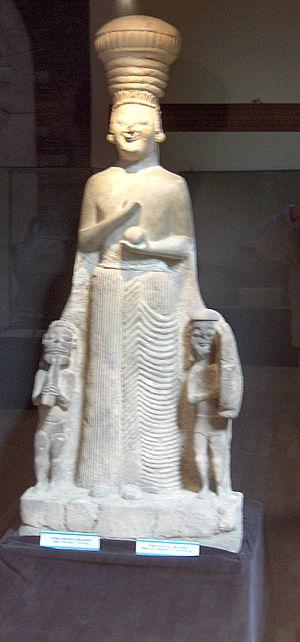
Hattusa, aujourd'hui située à proximité du village de Boğazkale, est un site archéologique situé dans la province de Çorum, en Turquie. Il fait l'objet d'un classement au patrimoine mondial de l'Unesco depuis 1986.